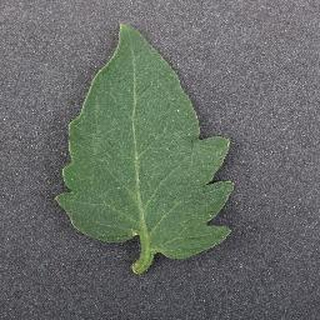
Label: healthy_tomato